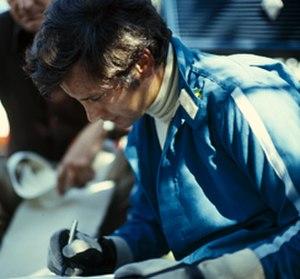
Jean-François Piot, né le 28 mars 1938 à Paris et mort le 6 novembre 1980 au Maroc, est un pilote de rallye français.